Y Sap mine

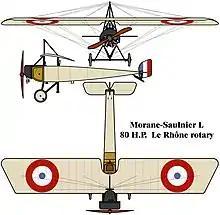

In January and February 1916, British raiding parties had discovered that the strongpoint (Y Sap to the British) was protected by a system of deep mines. Y Sap mine was dug underneath the strongpoint, which overlooked Mash Valley, just north of La Boisselle. The mine consisted of a gallery dug from the British front line, near where it crossed the road to a mine chamber under the . Because the Germans had built tunnels deep and transverse defensive galleries deep and parallel to the German front line, the gallery could not be dug in a straight line. The gallery was dug about into no man's land, then doglegged to the right for about another . About of ammonal was placed in the chamber under Y Sap (the ).